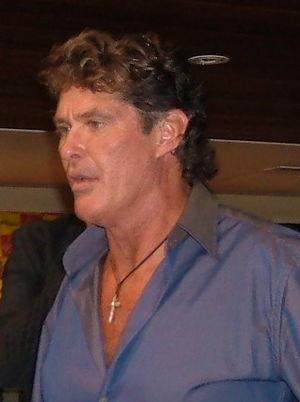
Nicholas Fury, dit Nick Fury est un super-héros évoluant dans l'univers Marvel de la maison d'édition Marvel Comics. Créé par le scénariste Stan Lee et le dessinateur Jack Kirby, le personnage de fiction apparaît pour la première fois dans le comic book Sgt. Fury and his Howling Commandos #1 en mai 1963.